Caixiajie station

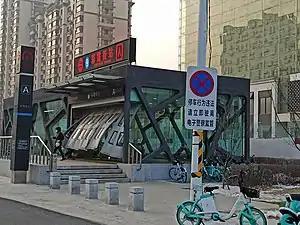

Caixiajie is a station on Line 9 of the Shenyang Metro. The station opened on 25 May 2019.